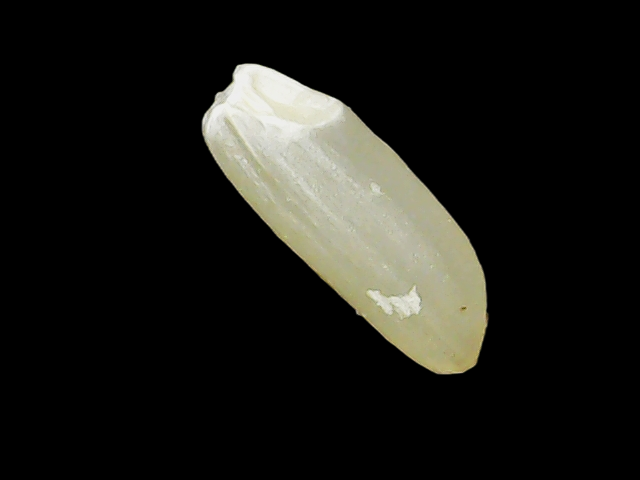
Rice variety: Binadhan12